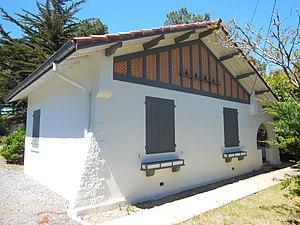
Villa Emen Ongi, à Capbreton. Lieu du séjour de Boris Vian pendant l'Occupation allemande
Boris Vian, né le 10 mars 1920 à Ville-d'Avray et mort le 23 juin 1959 à Paris, est un écrivain, poète, parolier, chanteur, critique musical, musicien de jazz et directeur artistique français. Ingénieur formé à l'École centrale, il s'est aussi adonné aux activités de scénariste, de traducteur, de conférencier, d'acteur et de peintre.